Mouassine Mosque

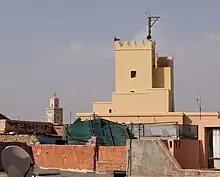
View of the upper part of the minaret from a nearby rooftop

The minaret of the mosque, located at its northwestern corner, is unusual for its short height (19.2 metres) and very simple form, in contrast with the ornate minarets of most royally-sponsored mosques in Morocco. This short and rudimentary form is a result of its unfinished construction. If its construction had been completed, it would have been one of the tallest minarets in the city. A popular explanation reported in tradition claims that the minaret was left this way due to the demands of a vizier who lived near the mosque at the time of its construction and who objected to a tower from which someone could have potentially seen inside the courtyards and rooms of his private residence and harem.